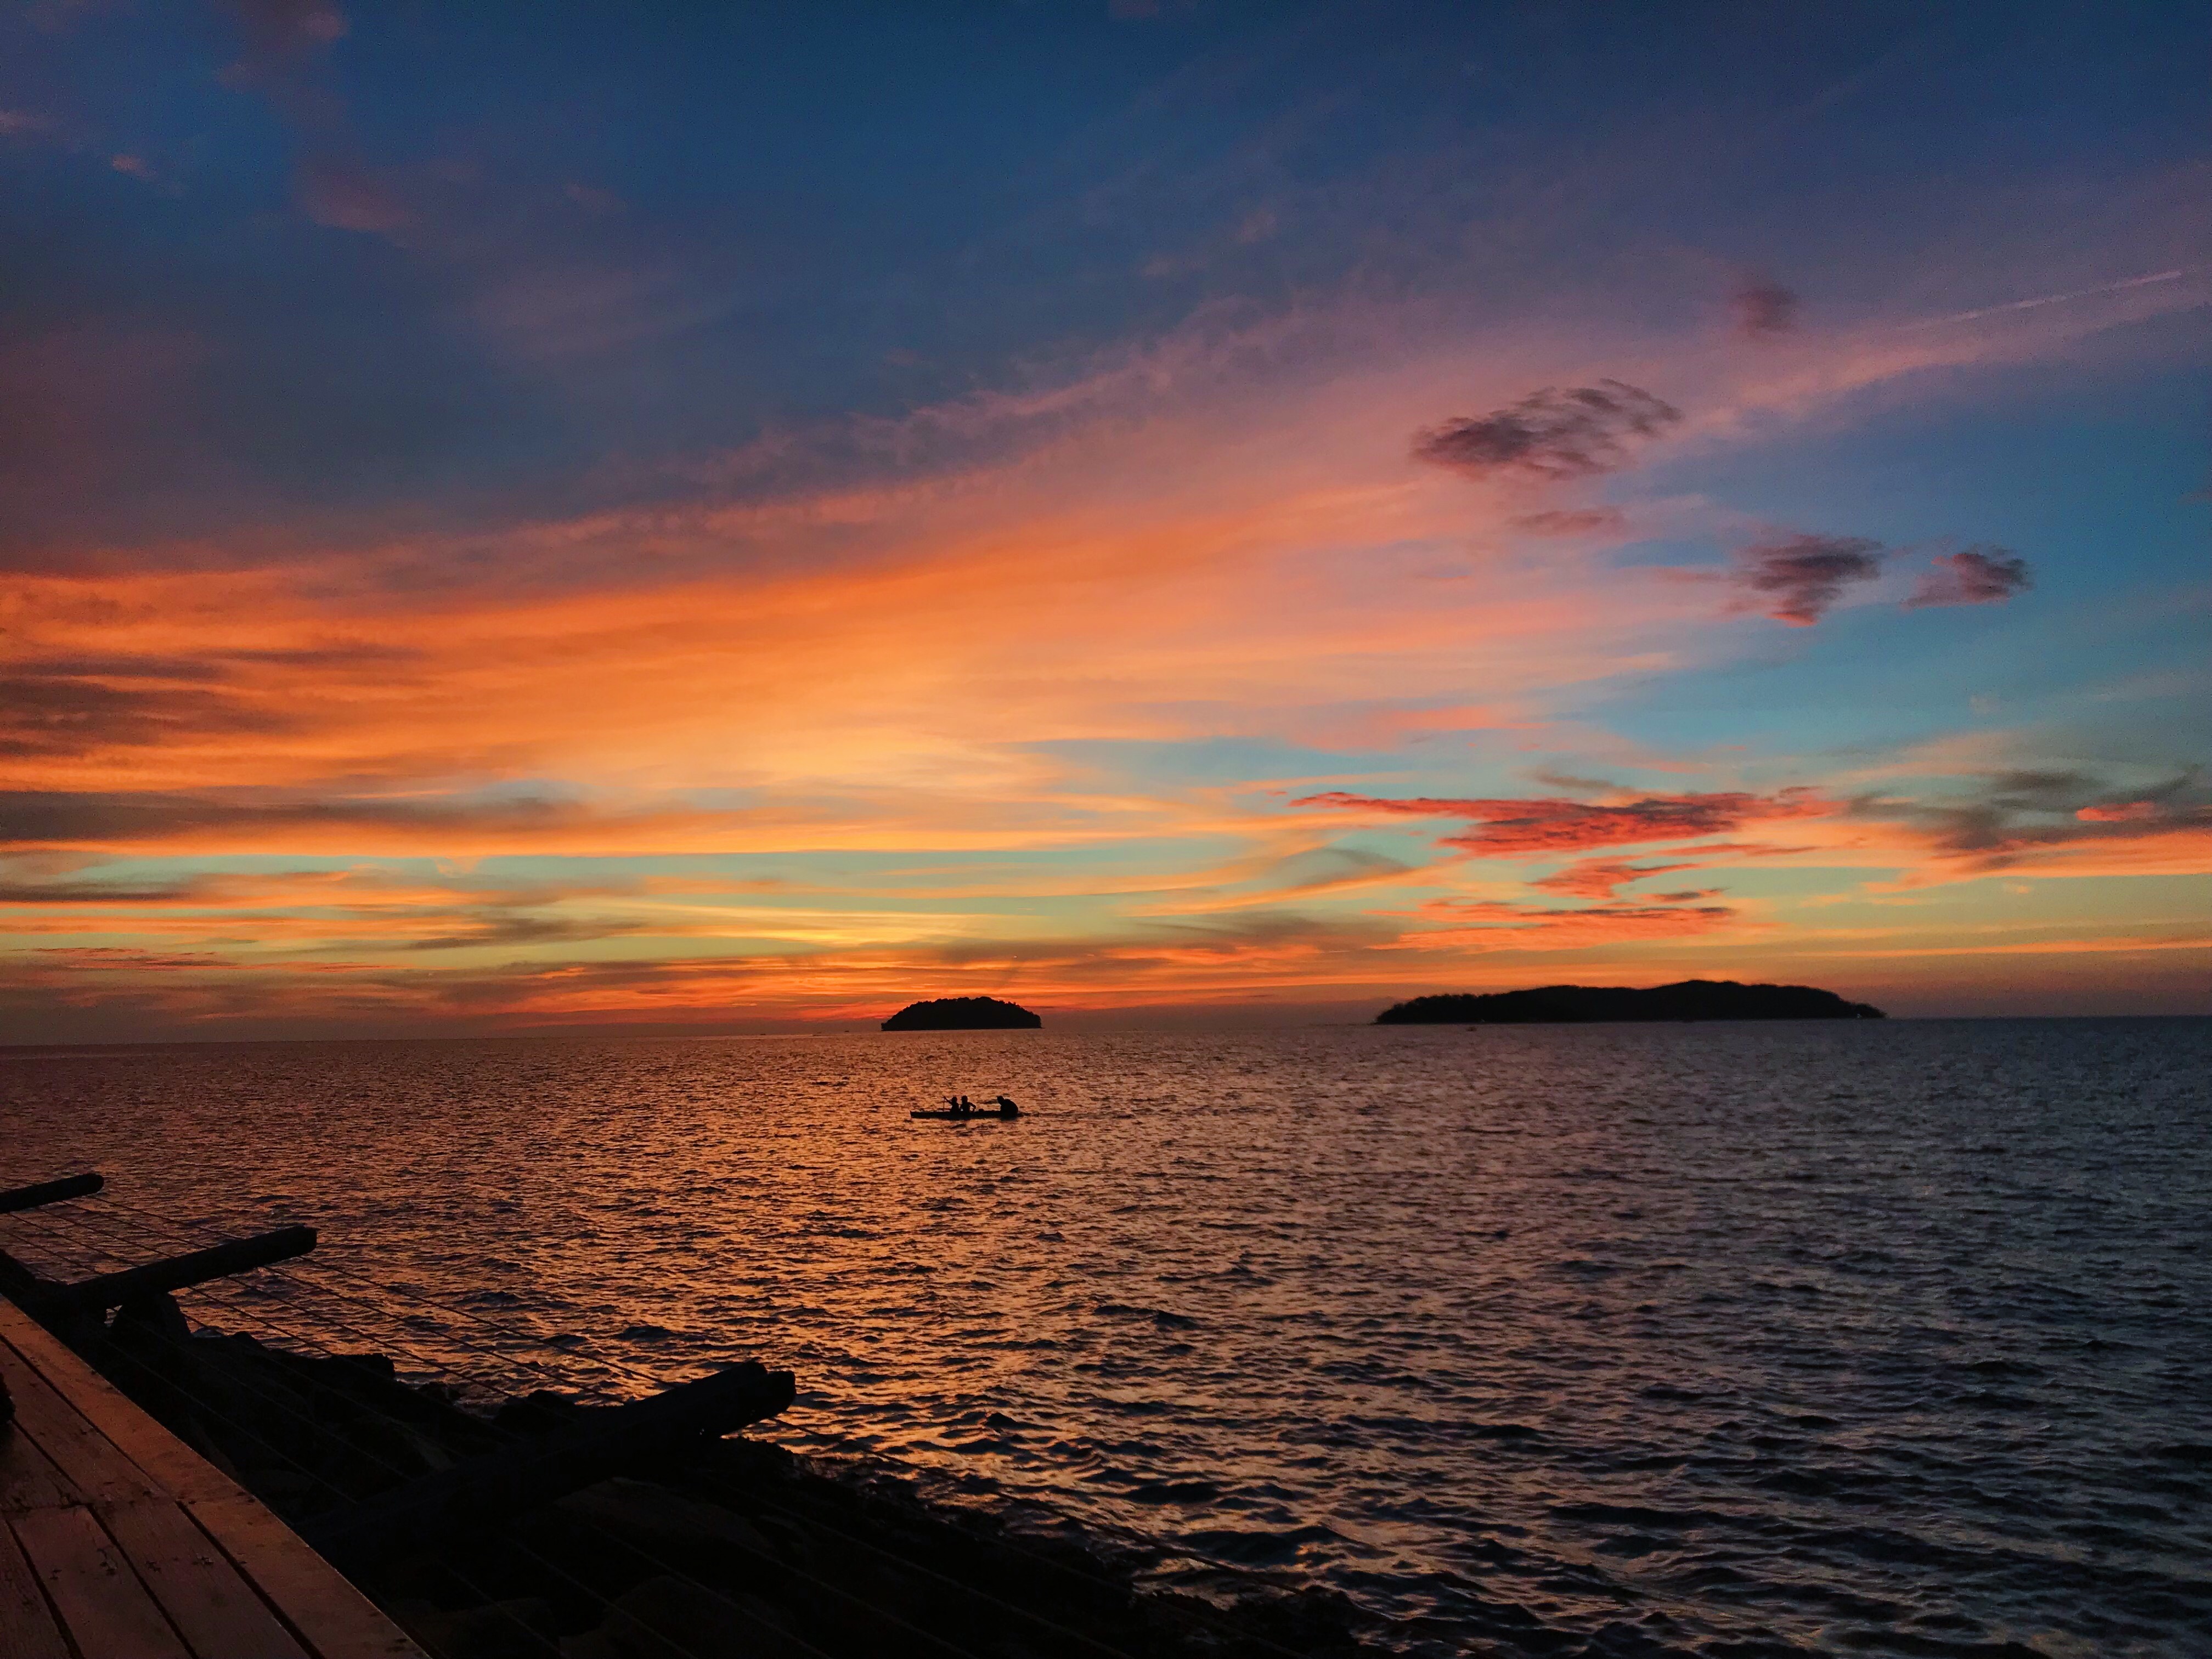
sunset, sky, horizon, afterglow, sea, ocean, sunrise, cloud, evening, dusk, red sky at morning, morning, sound, calm, water, coast, beach, dawn, vacation, shore, sun, tropics, wave, coastal and oceanic landforms, landscape, bay, rock, tourism, wind wave